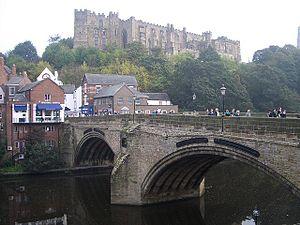
Rainulf, surnommé Rainulf Flambard et parfois Ranulf Passiflamme, évêque de Durham, fut un influent et puissant ministre du gouvernement du roi d'Angleterre Guillaume le Roux, et un personnage controversé.